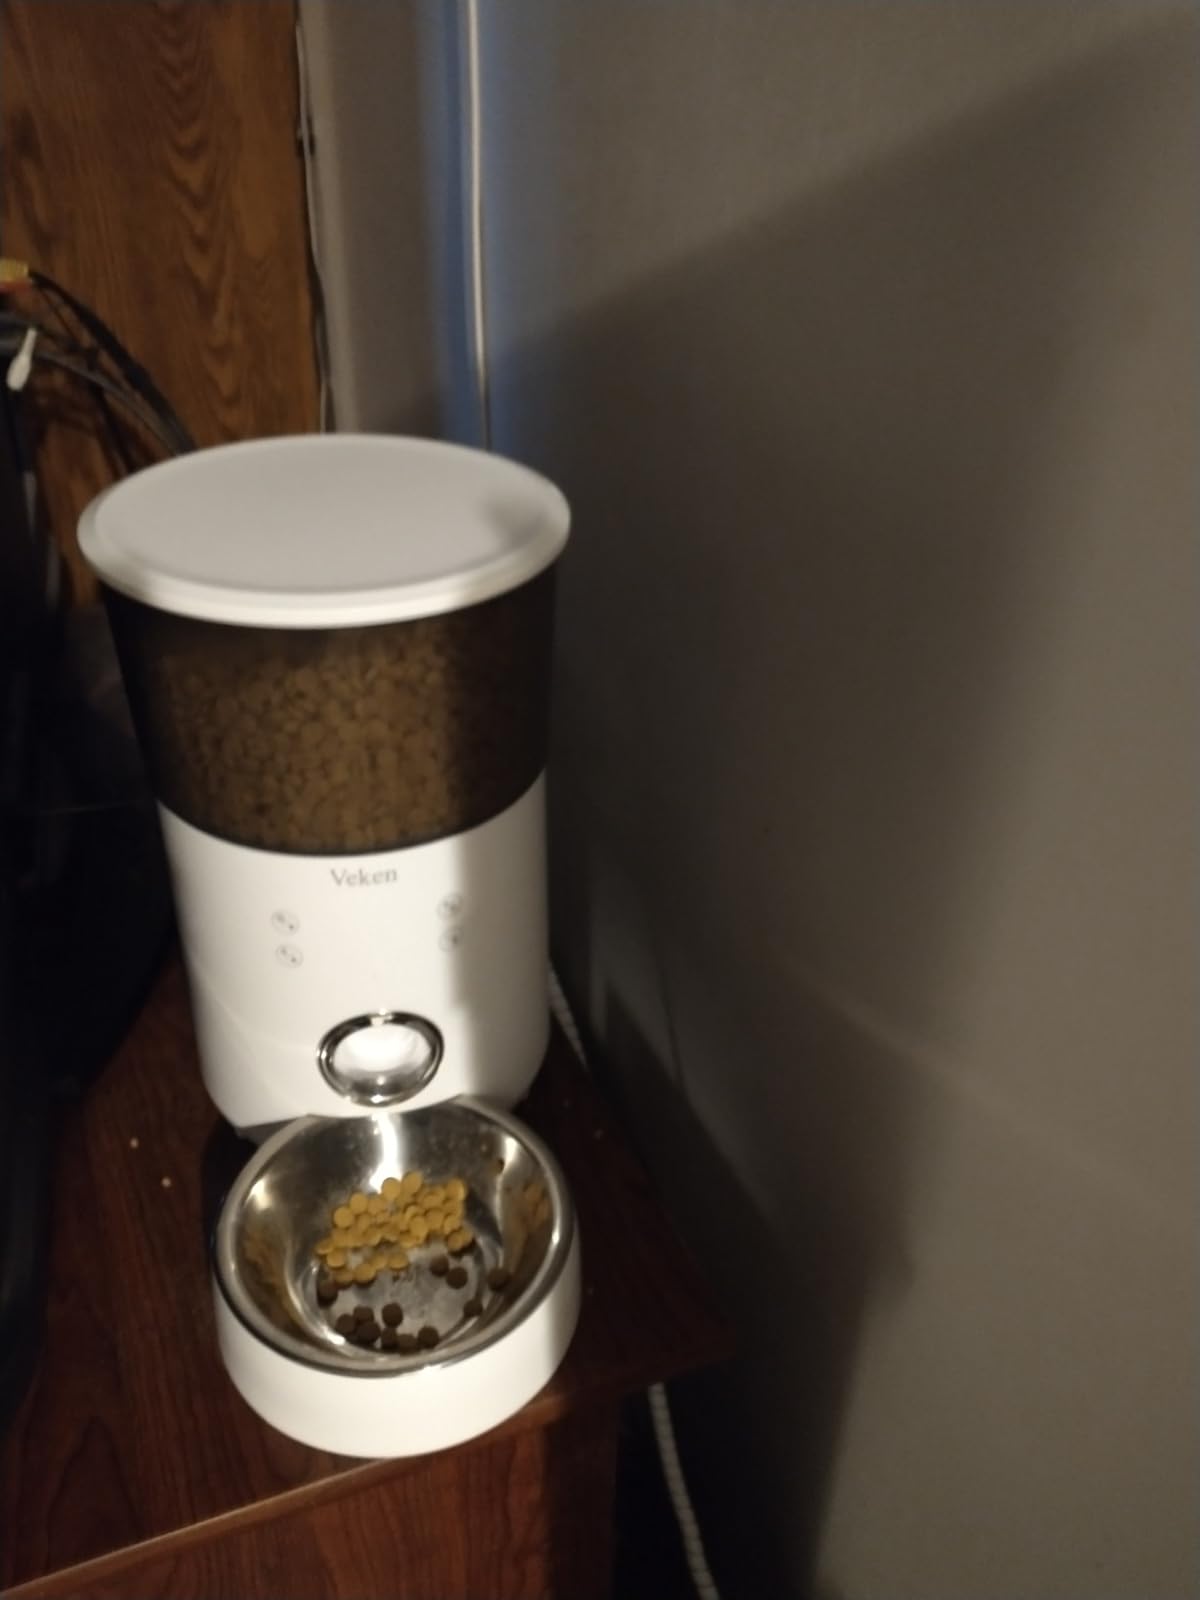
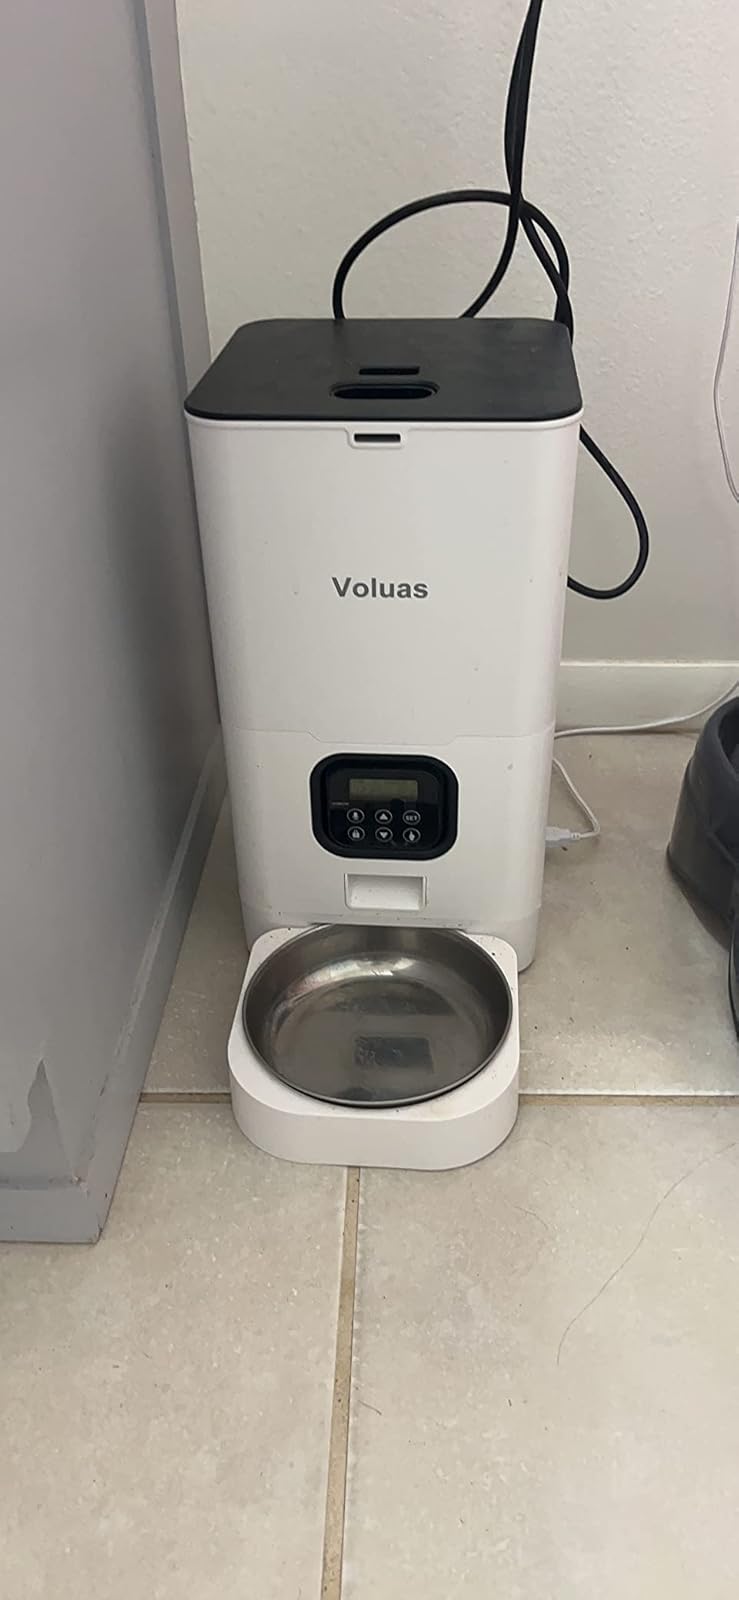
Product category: items_feeder
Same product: no